Question: Please indicate a possible affordance area of the drink_with_bottle that can be used for holding
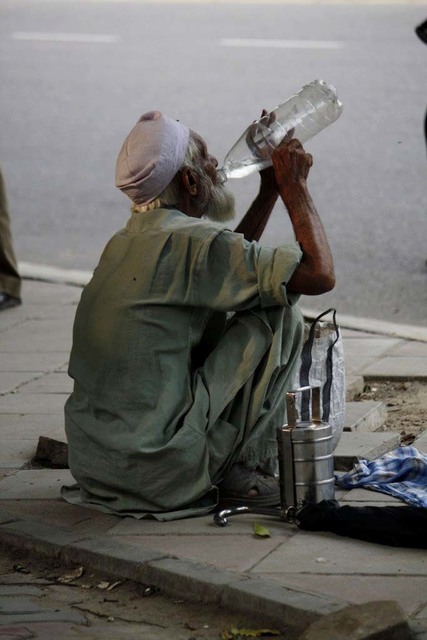
Answer: [220.117, 79.398, 340.417, 176.842]